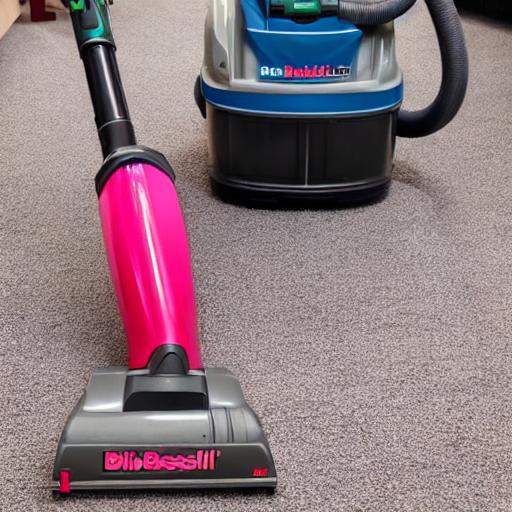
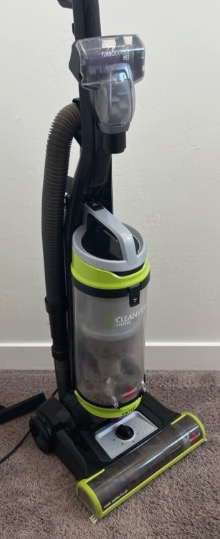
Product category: items_vacuum
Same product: no